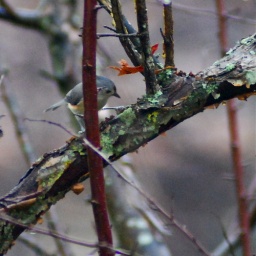
Foraging in the crab apple tree after hours of steady rain.